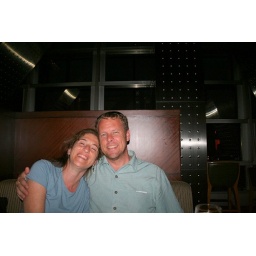
Julie and Scott in the bar on floor 87 of the Grand Hyatt